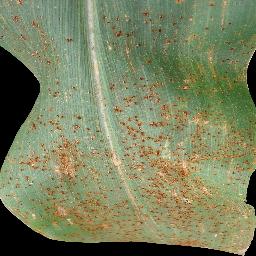
Label: Corn___Common_rust